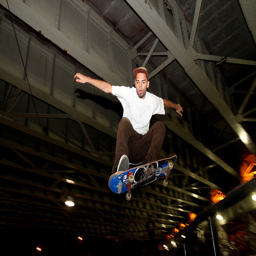
A man wearing a hat riding a skateboard
A man in the air on his skateboard doing a trick.
A man in the air on his skateboard in a warehouse.
A young man is jumping in the air on a skateboard.
A man flying through the air while riding a skateboard.